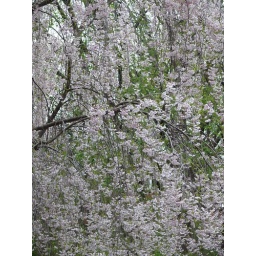
I included this image to show the magnificent white screen of shidarezakura in Kariya park.